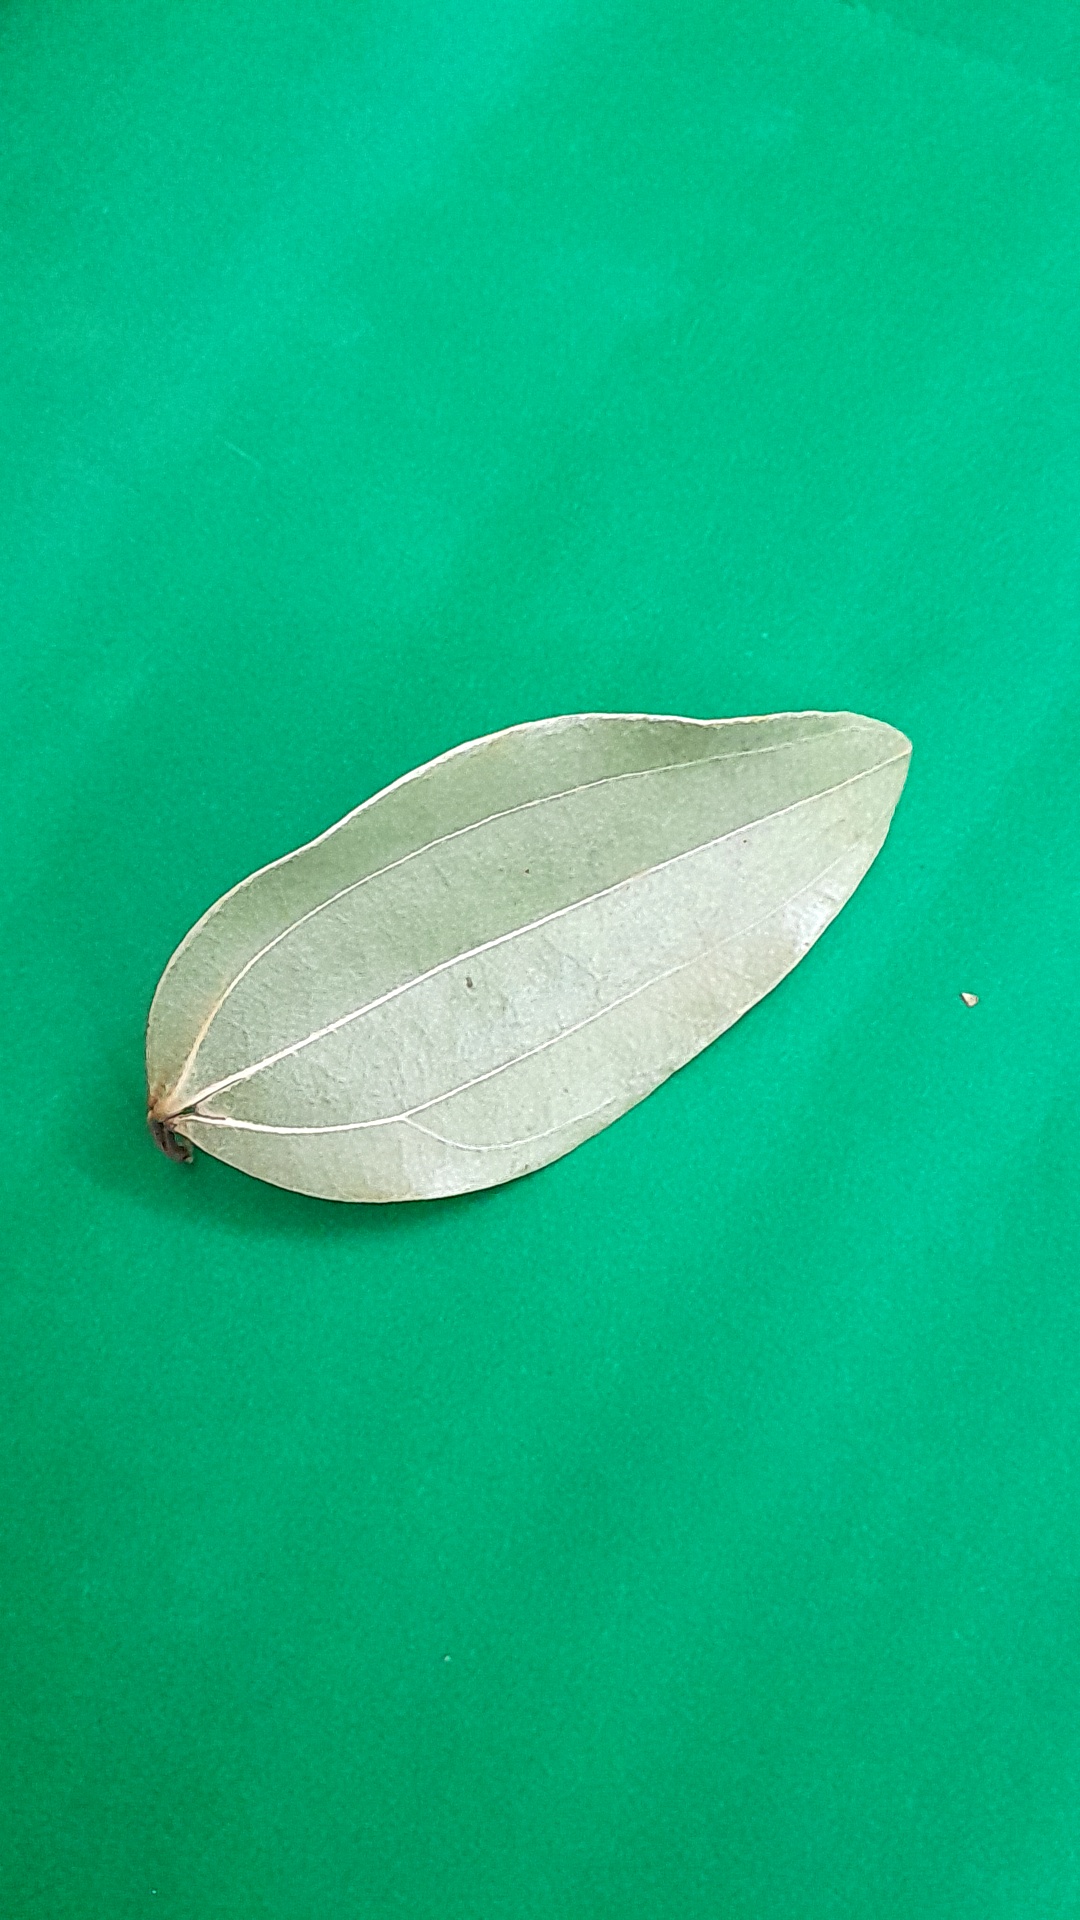
Label: Dry Leaf